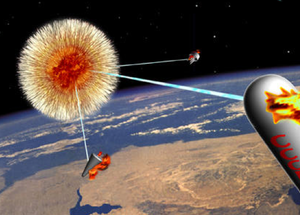
Le projet Excalibur est un programme de recherche de l'époque de la guerre froide du Laboratoire national de Lawrence Livermore visant à développer un laser à rayons X comme défense antimissile pour les États-Unis.